Buildings and architecture of Allentown, Pennsylvania

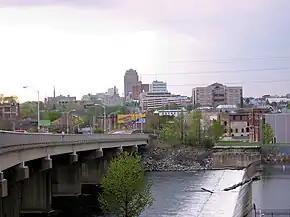
Allentown, the largest city in the Lehigh Valley, third-largest city in Pennsylvania, and county seat of Lehigh County

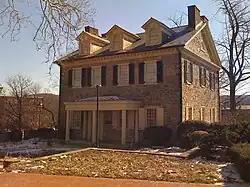
Trout Hall, built in 1770 by James Allen, son of Allentown founder William Allen, is one of the oldest houses in Allentown; from 1867 to 1905, it served as the home of Muhlenberg College

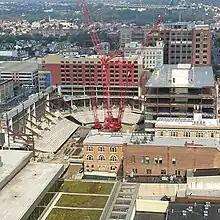
PPL Center's construction in Center City Allentown in September 2013

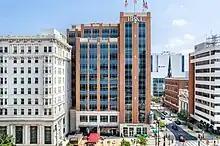
Center Square in Center City Allentown in May 2021

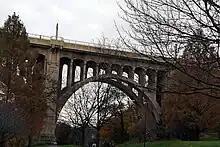
Albertus L. Meyers Bridge, also known as the 8th Street Bridge, in 2021

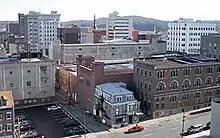
The 700 Block of Hamilton Street in Allentown in January 2007

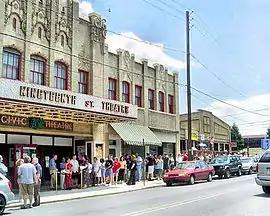
Civic Theatre of Allentown at 527 N. 19th Street in May 2004

The buildings and architecture of Allentown, Pennsylvania reflect the city's history from its founding in 1762 through to the present.